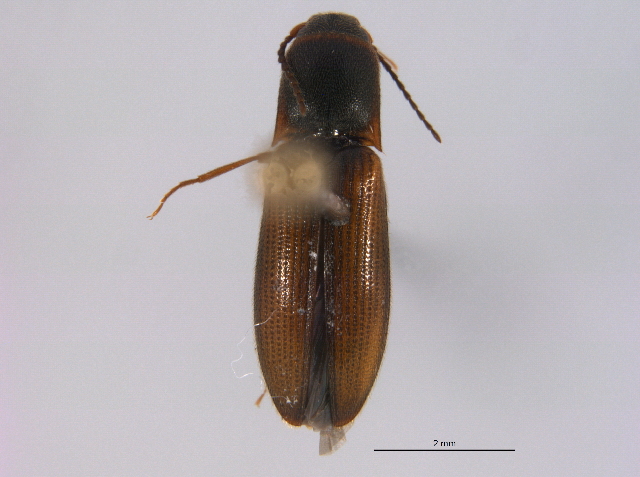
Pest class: clickbeetles_wireworms